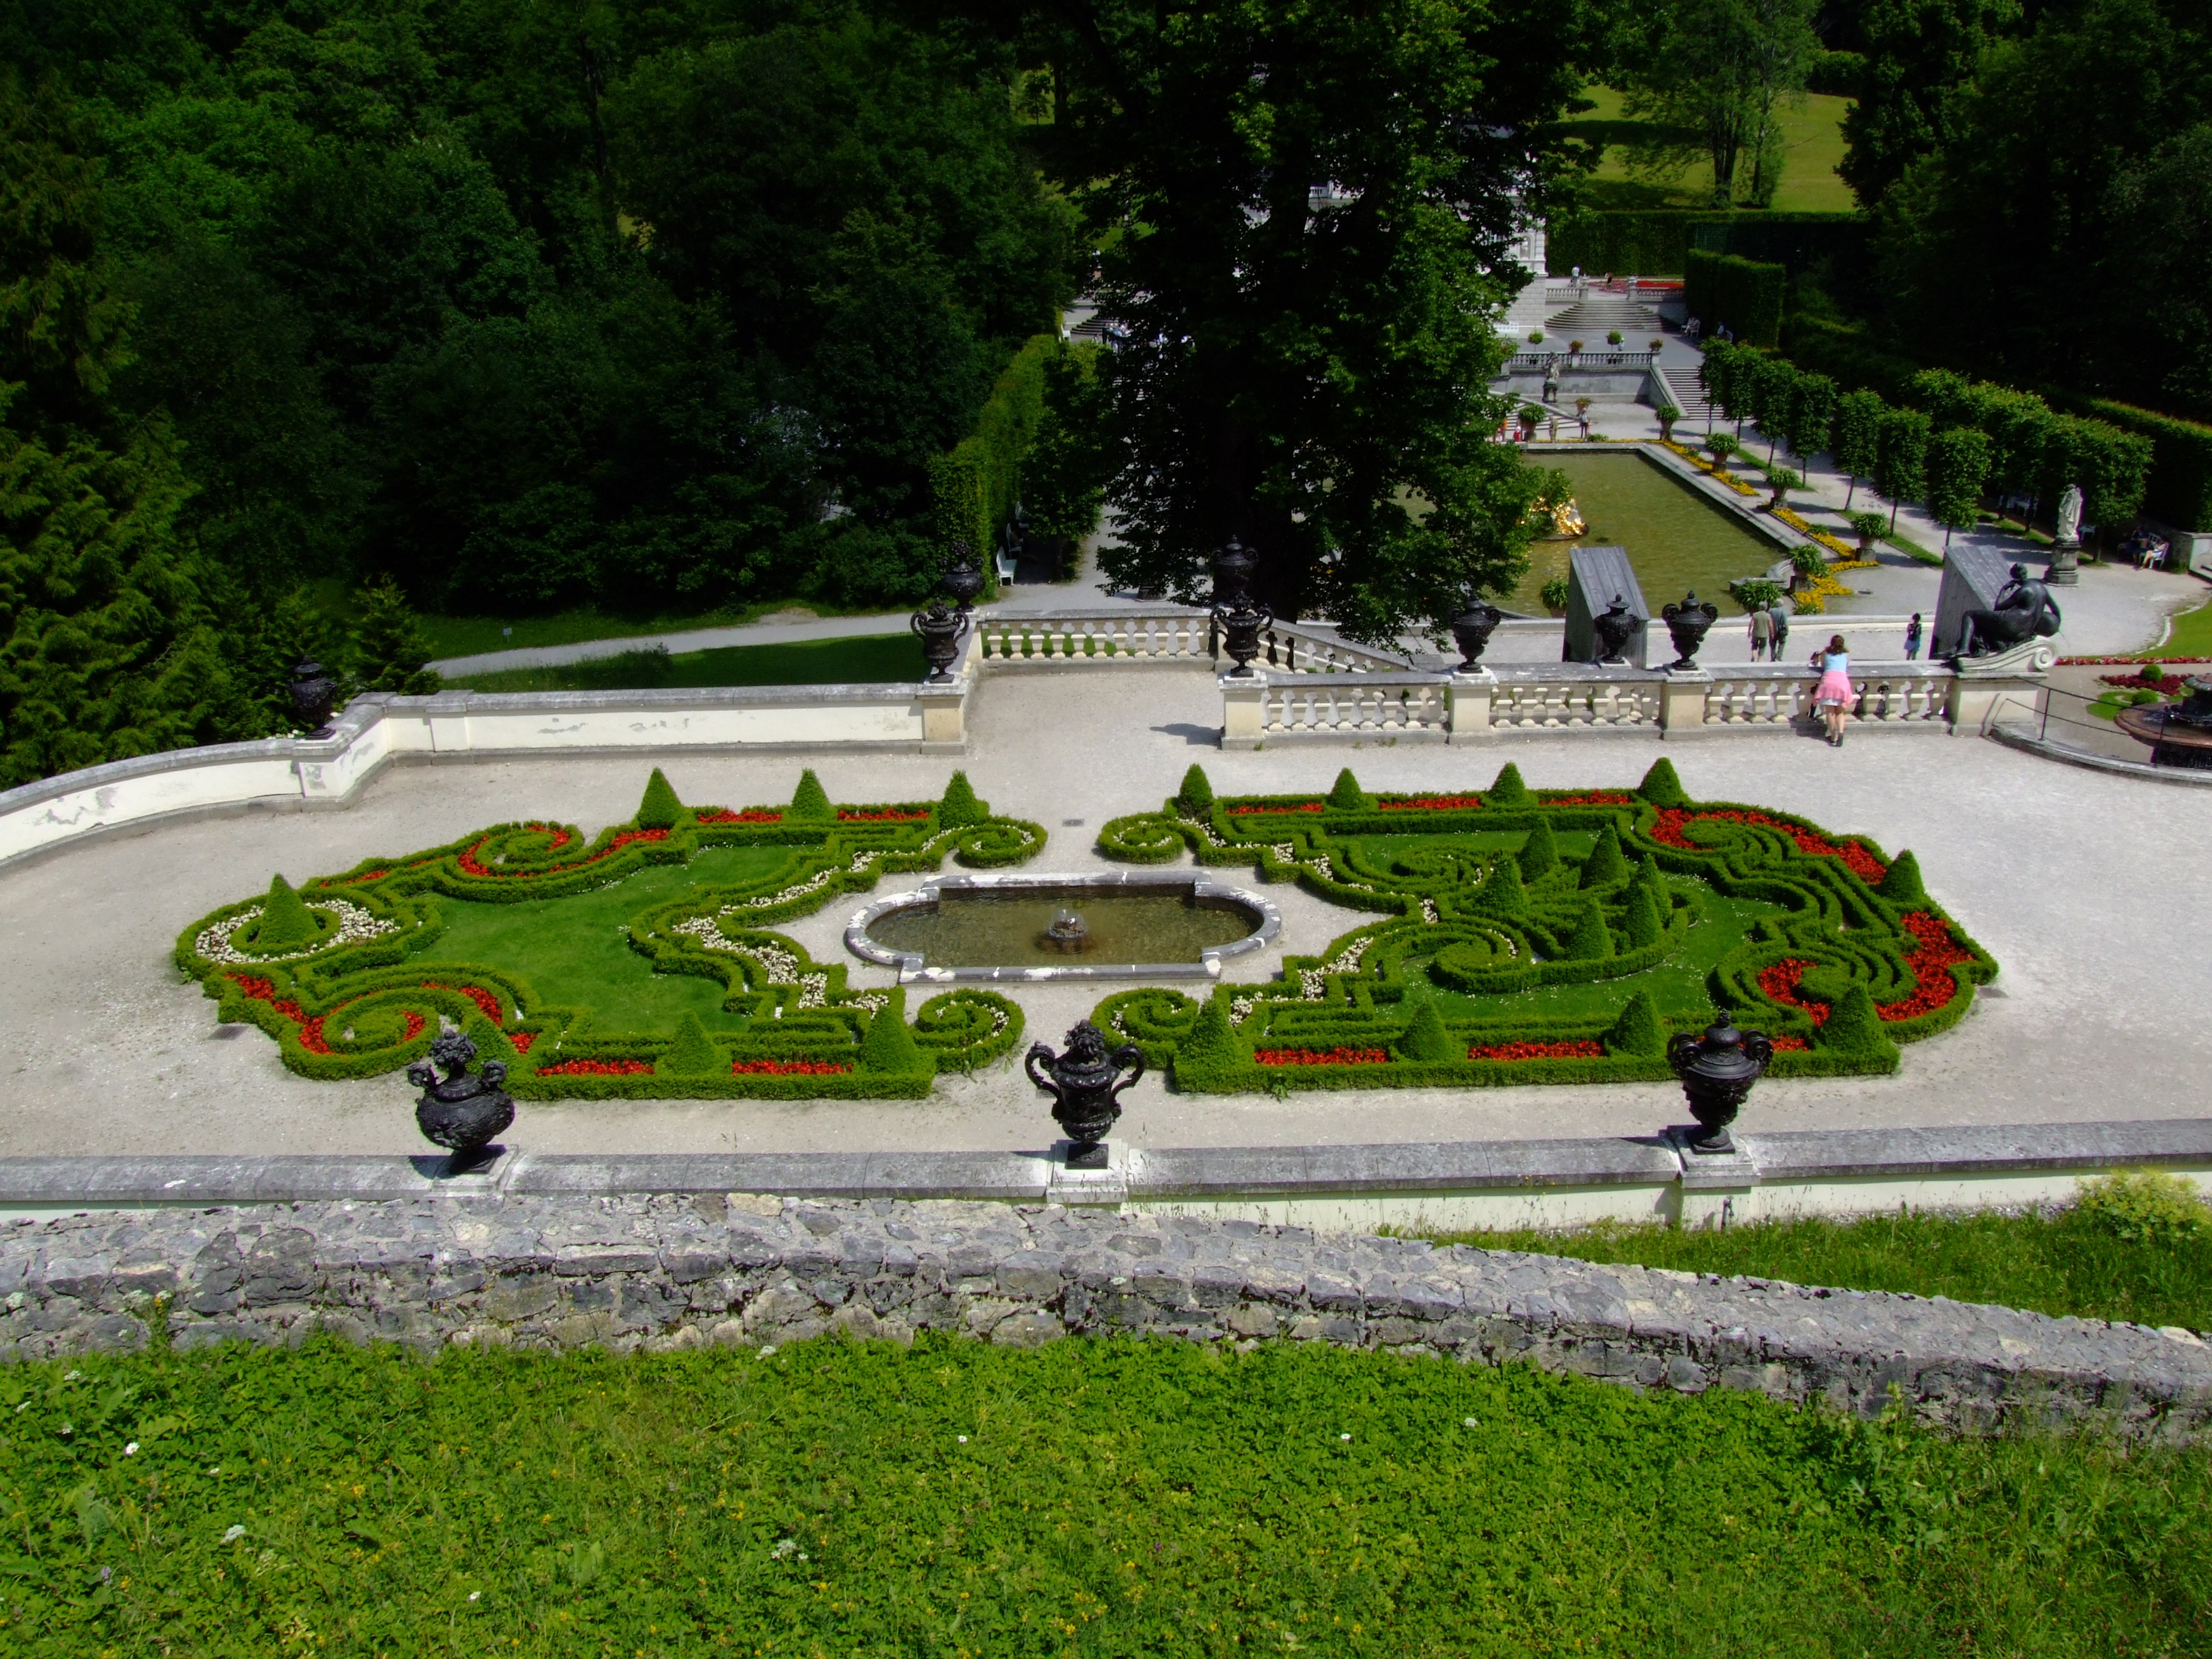
tree, architecture, lawn, plaza, park, castle, garden, memorial, germany, town square, bavaria, estate, horticulture, water feature, fairy castle, king ludwig the second, king of bavaria, linderhof palace, louis 2, allgau